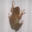
Label: frog